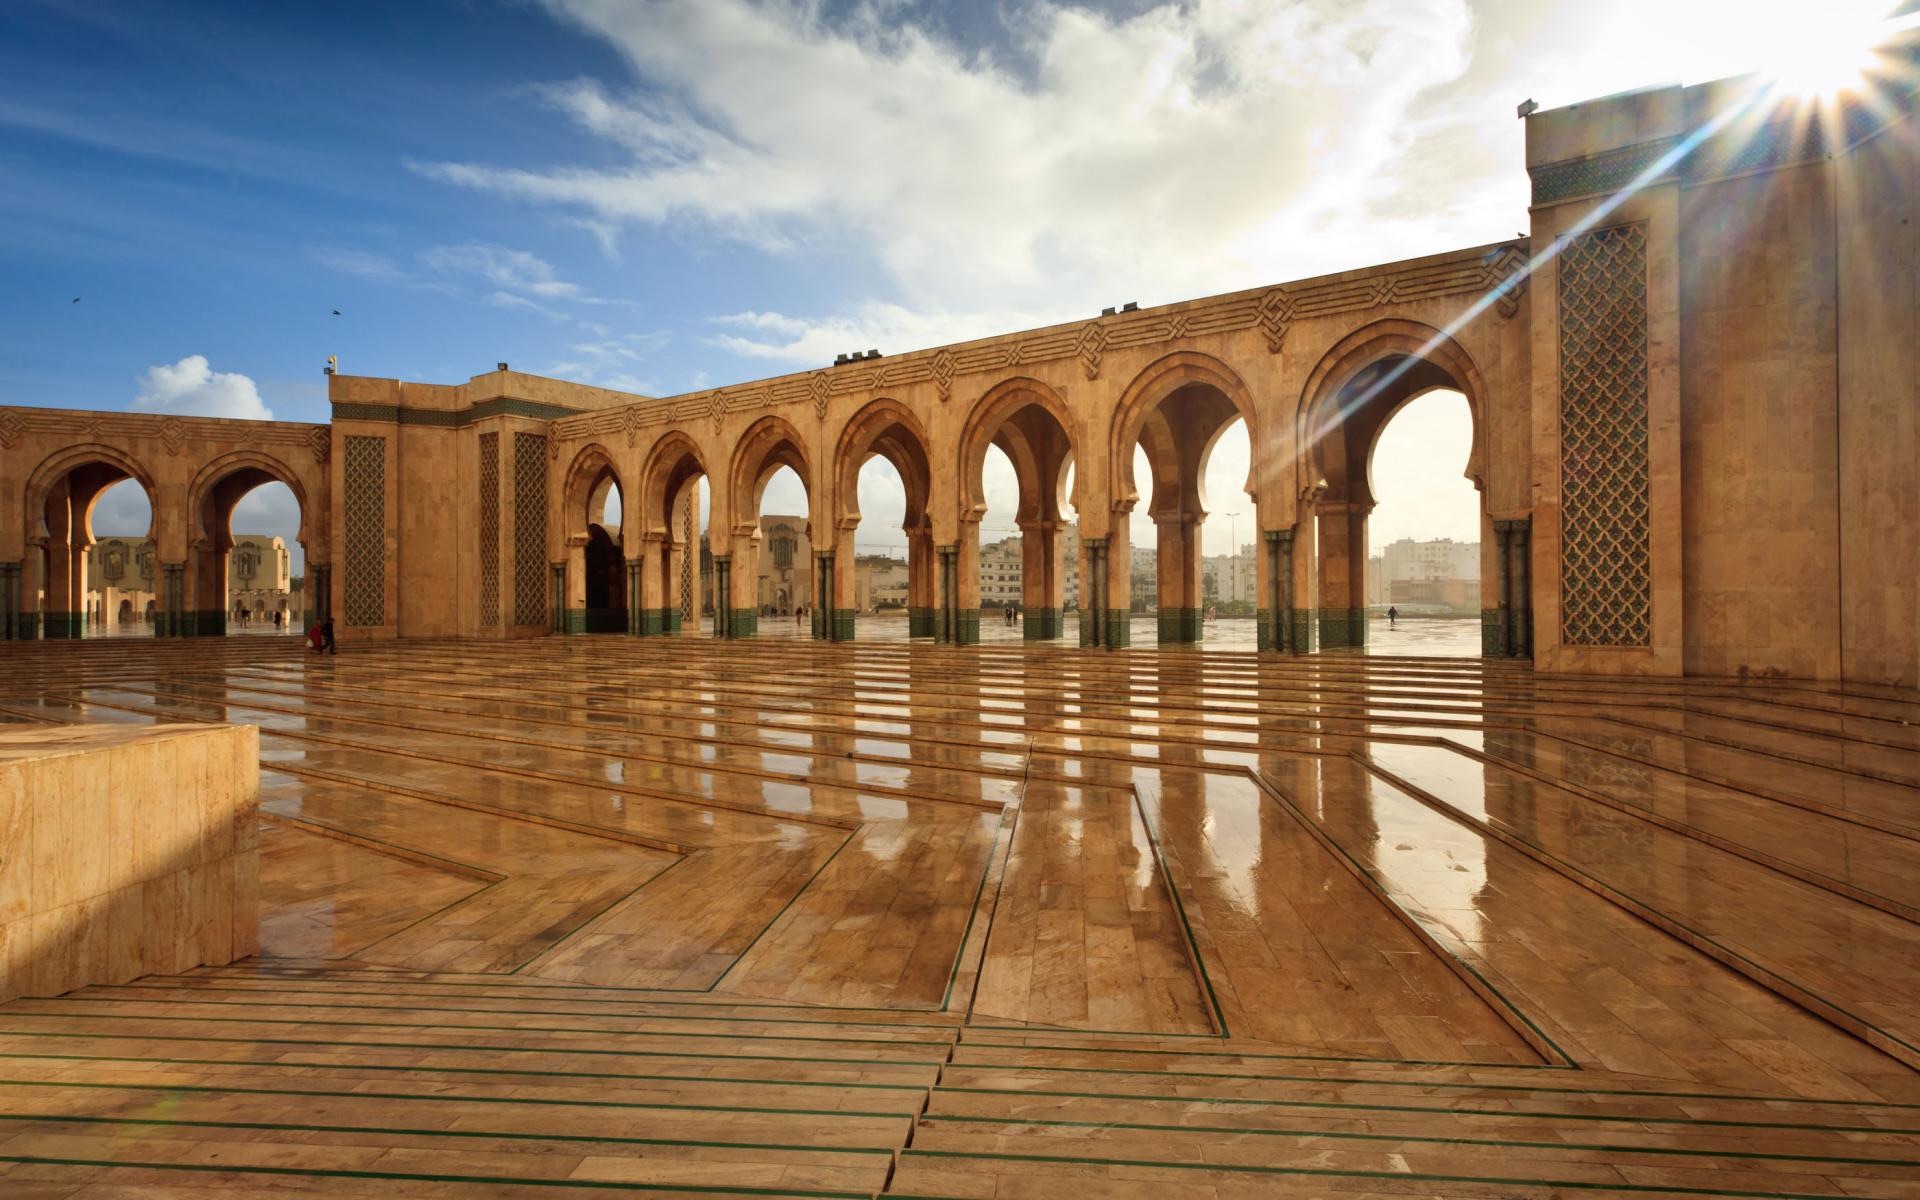
architecture, wood, palace, arch, place of worship, estate, ancient history, outdoor structure